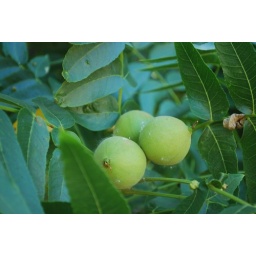
Before they fall from the trees, black walnuts grow encased in a thick green husk.